Michael J. McCulley

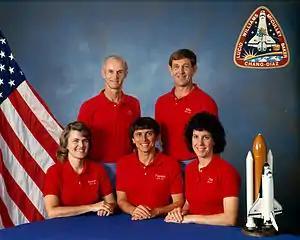
McCulley, standing 1st from right, with his STS-34 crewmates

McCulley was the pilot on mission STS-34. The crew aboard Shuttle Orbiter "Atlantis" launched from Kennedy Space Center, Florida on October 18, 1989, and landed at Edwards Air Force Base, California, on October 23, 1989. During the mission crew members successfully deployed the Galileo spacecraft on its journey to explore Jupiter, operated the Shuttle Solar Backscatter Ultraviolet Instrument (SSBUV) to map atmospheric ozone, and performed numerous secondary experiments involving radiation measurements, polymer morphology, lightning research, microgravity effects on plants, and a student experiment on ice crystal growth in space. Mission duration was 4 days, 23 hours, 41 minutes.